Wii U GamePad

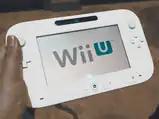

During development of the Wii console, video game designer Shigeru Miyamoto incorporated the functionality of mobile phones, controllers, and automotive navigation systems while designing the Wii Remote, eventually producing a prototype that resembled a cell phone. Another design featured both an analog stick and a touchscreen, but Nintendo rejected the idea of a touchscreen on the controller, "since the portable console and living-room console would have been exactly the same".